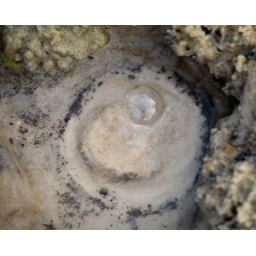
A tiny spring popping out of the lake bed in the defunct Hope Mills Lake